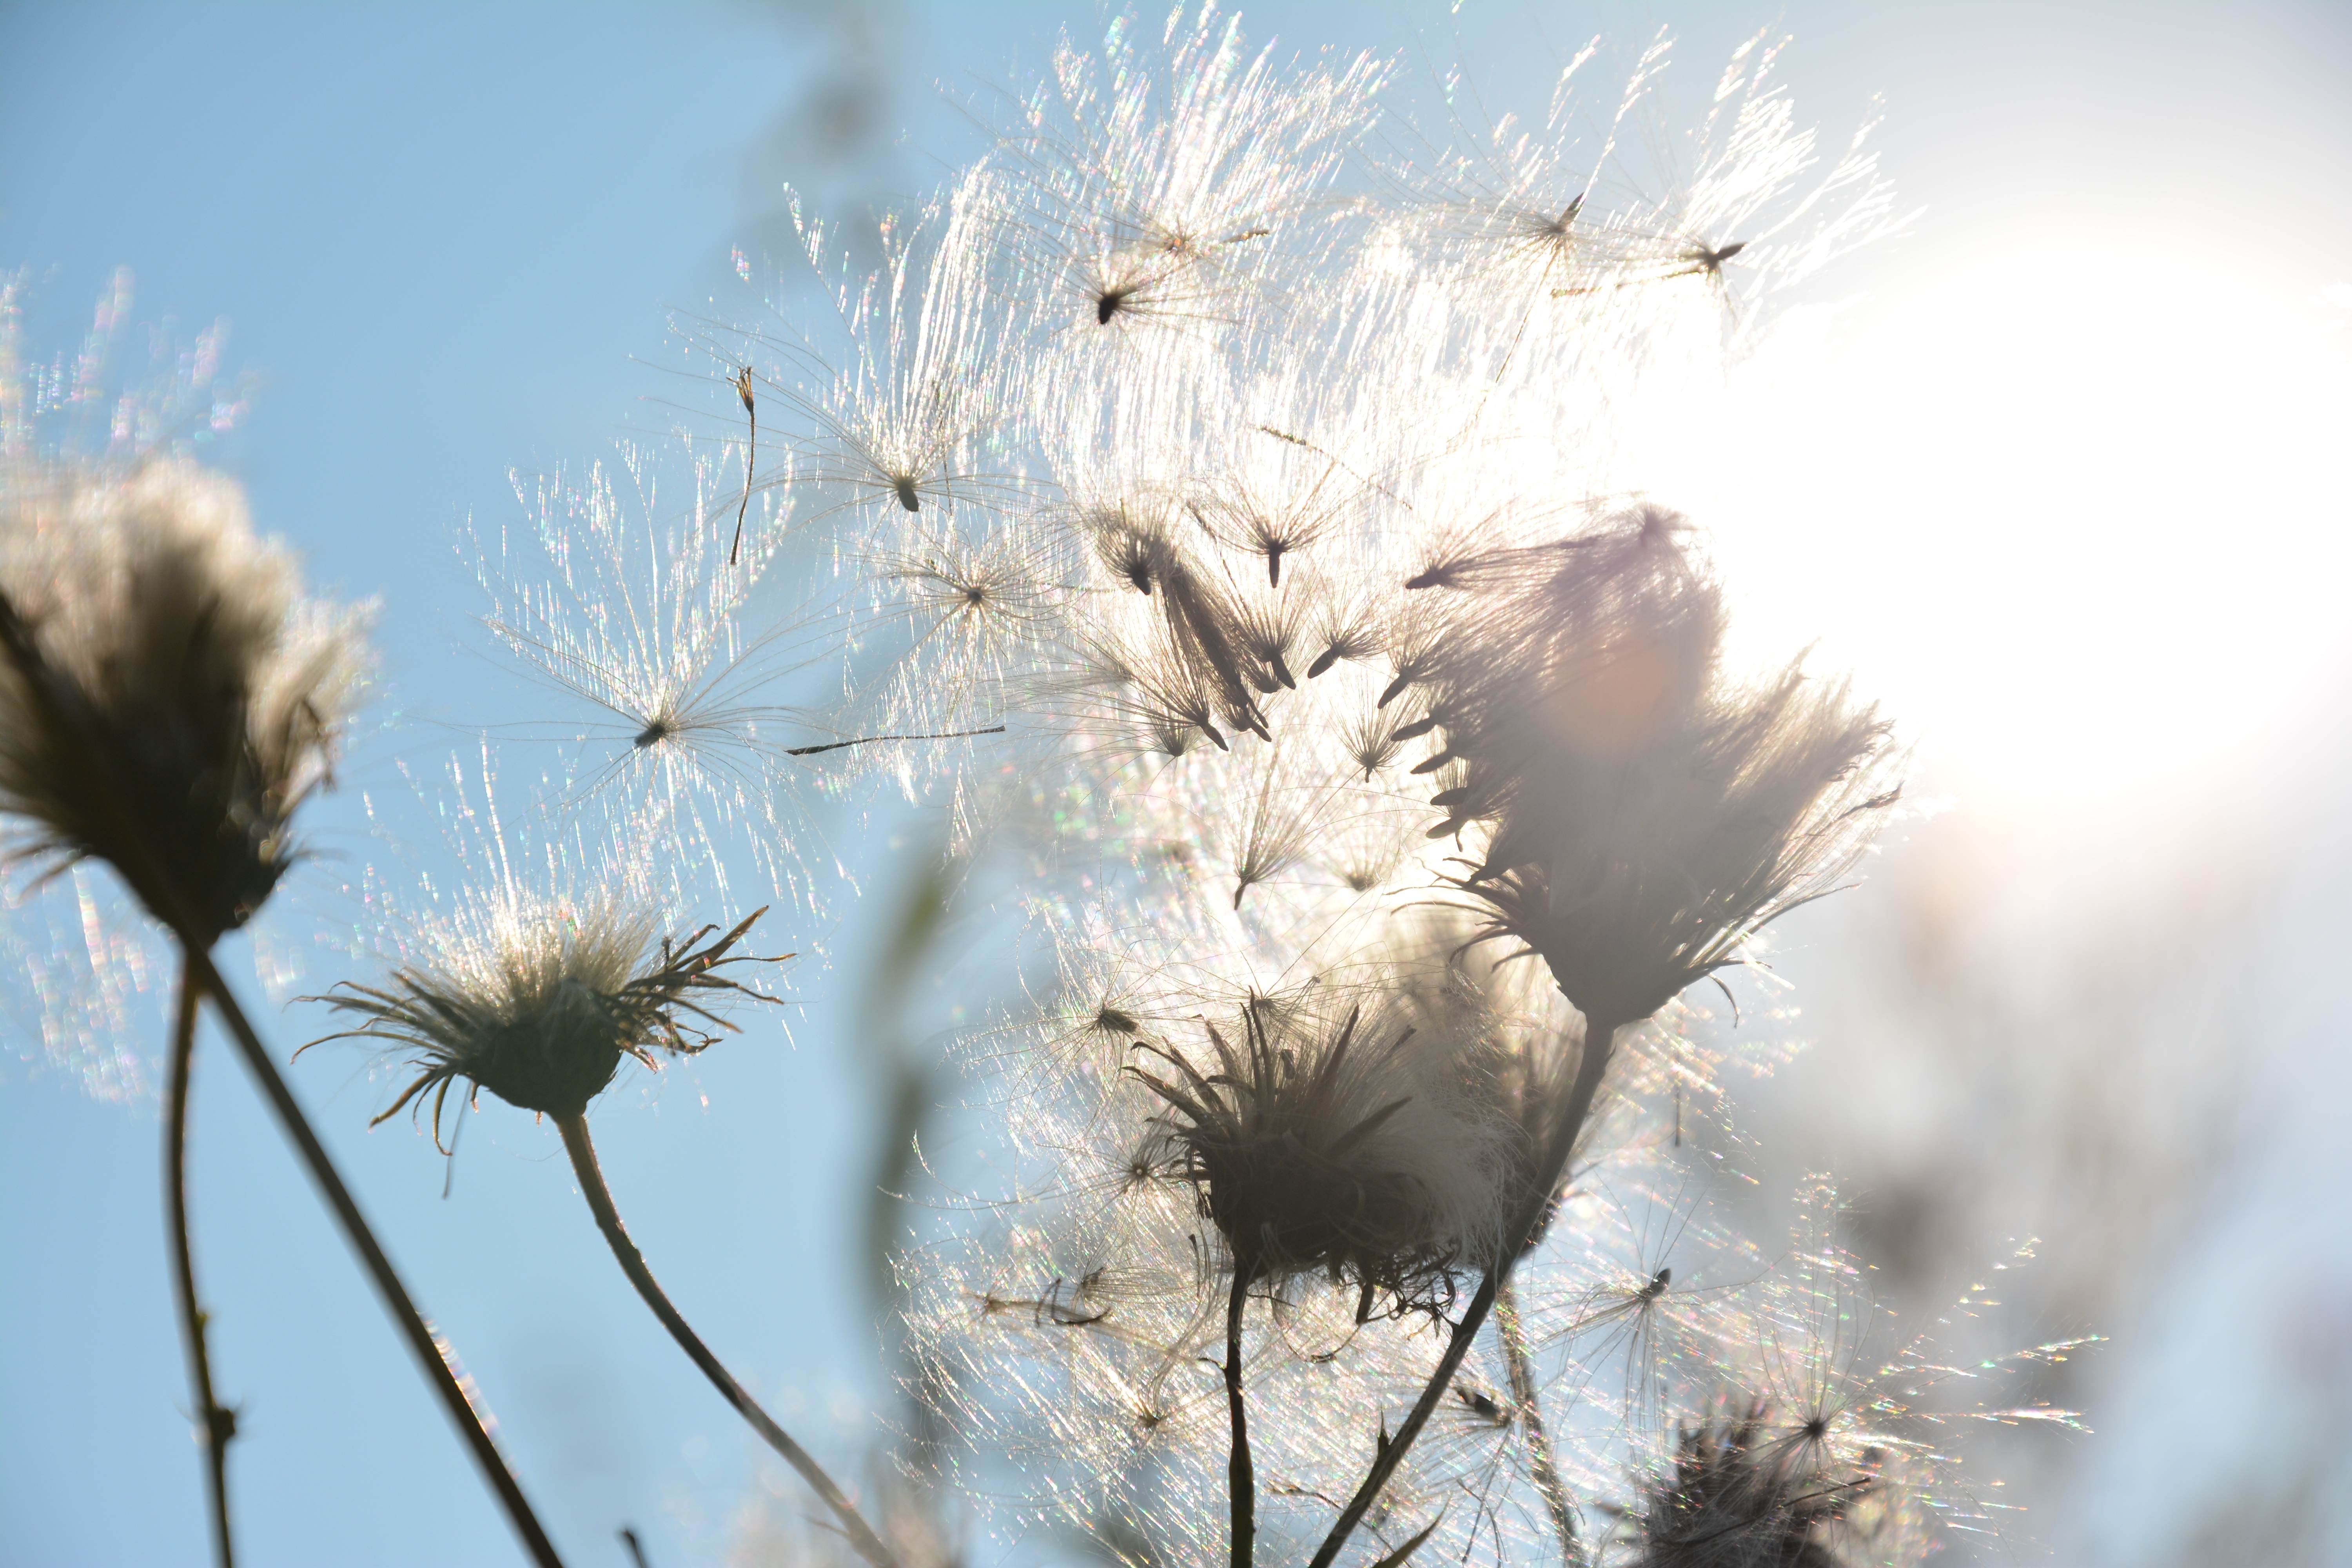
tree, nature, grass, branch, snow, winter, plant, sun, photography, sunlight, leaf, flower, frost, summer, autumn, dried, close, flora, season, close up, seeds, thistle, macro photography, flowering plant, daisy family, grass family, plant stem, land plant, thorns spines and prickles